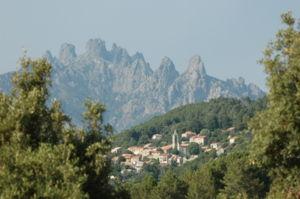
Le village de Zonza au pied des Aiguilles de Bavella (Corse du Sud)
Zonza est une commune française située dans la circonscription départementale de la Corse-du-Sud et le territoire de la collectivité de Corse. Le village appartient à la piève de Carbini, en Alta Rocca.
Un pezzu di petra nera est un court roman, qu'on pourrait qualifier de nouvelle, écrit par Anghjulu Canarelli. Il a été publié pour la première fois dans la revue littéraire Avali et republié après sur le site de la revue. Anghjulu est originaire de Levie et met en scène son environnement. L'histoire prend place en montagne, entre Asinau, Alcudina et le Cuscionu. On y retrouve l'univers et l'imaginaire particuliers d'Anghjulu Canarelli, dans la montagne corse, avec sa flore particulière, sa nature préservée dans sa pureté et sa vie pastorale. Dans cet environnement spécifique naît la prose poétique d'Anghjulu Canarelli, avec un brin de magie.
Le Tour de Corse 1973, disputé du 1ᵉʳ au 2 décembre 1973, est la treizième et dernière manche du championnat du monde des rallyes 1973, inauguré cette même année. C'est également la dernière manche du championnat de France des rallyes.